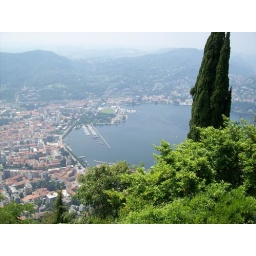
como lake with city one side .take this from upstair in house